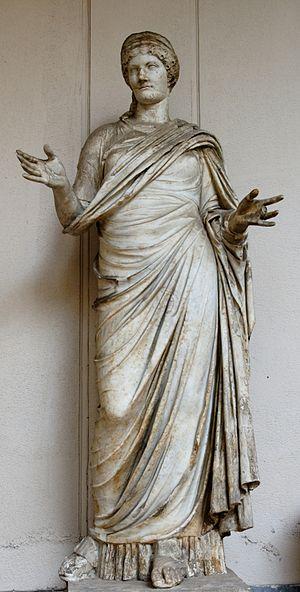
Agrippine l'Ancienne portant la tunique et le manteau. Marbre et quelques ajouts en stuc, œuvre romaine, Ier siècle ap. J.-C. d'après le type de la Grande Herculanaise attribué à Praxitèle